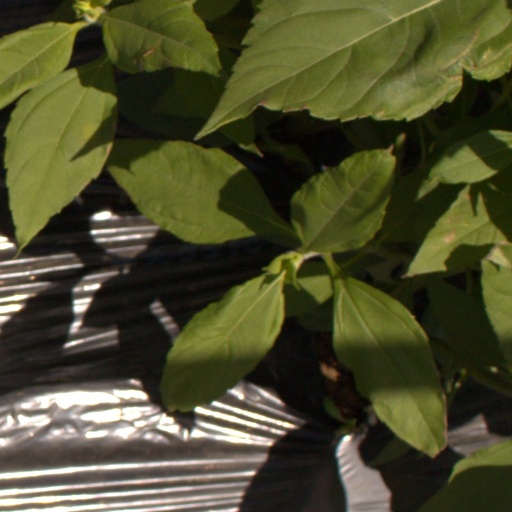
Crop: Jerusalem artichoke